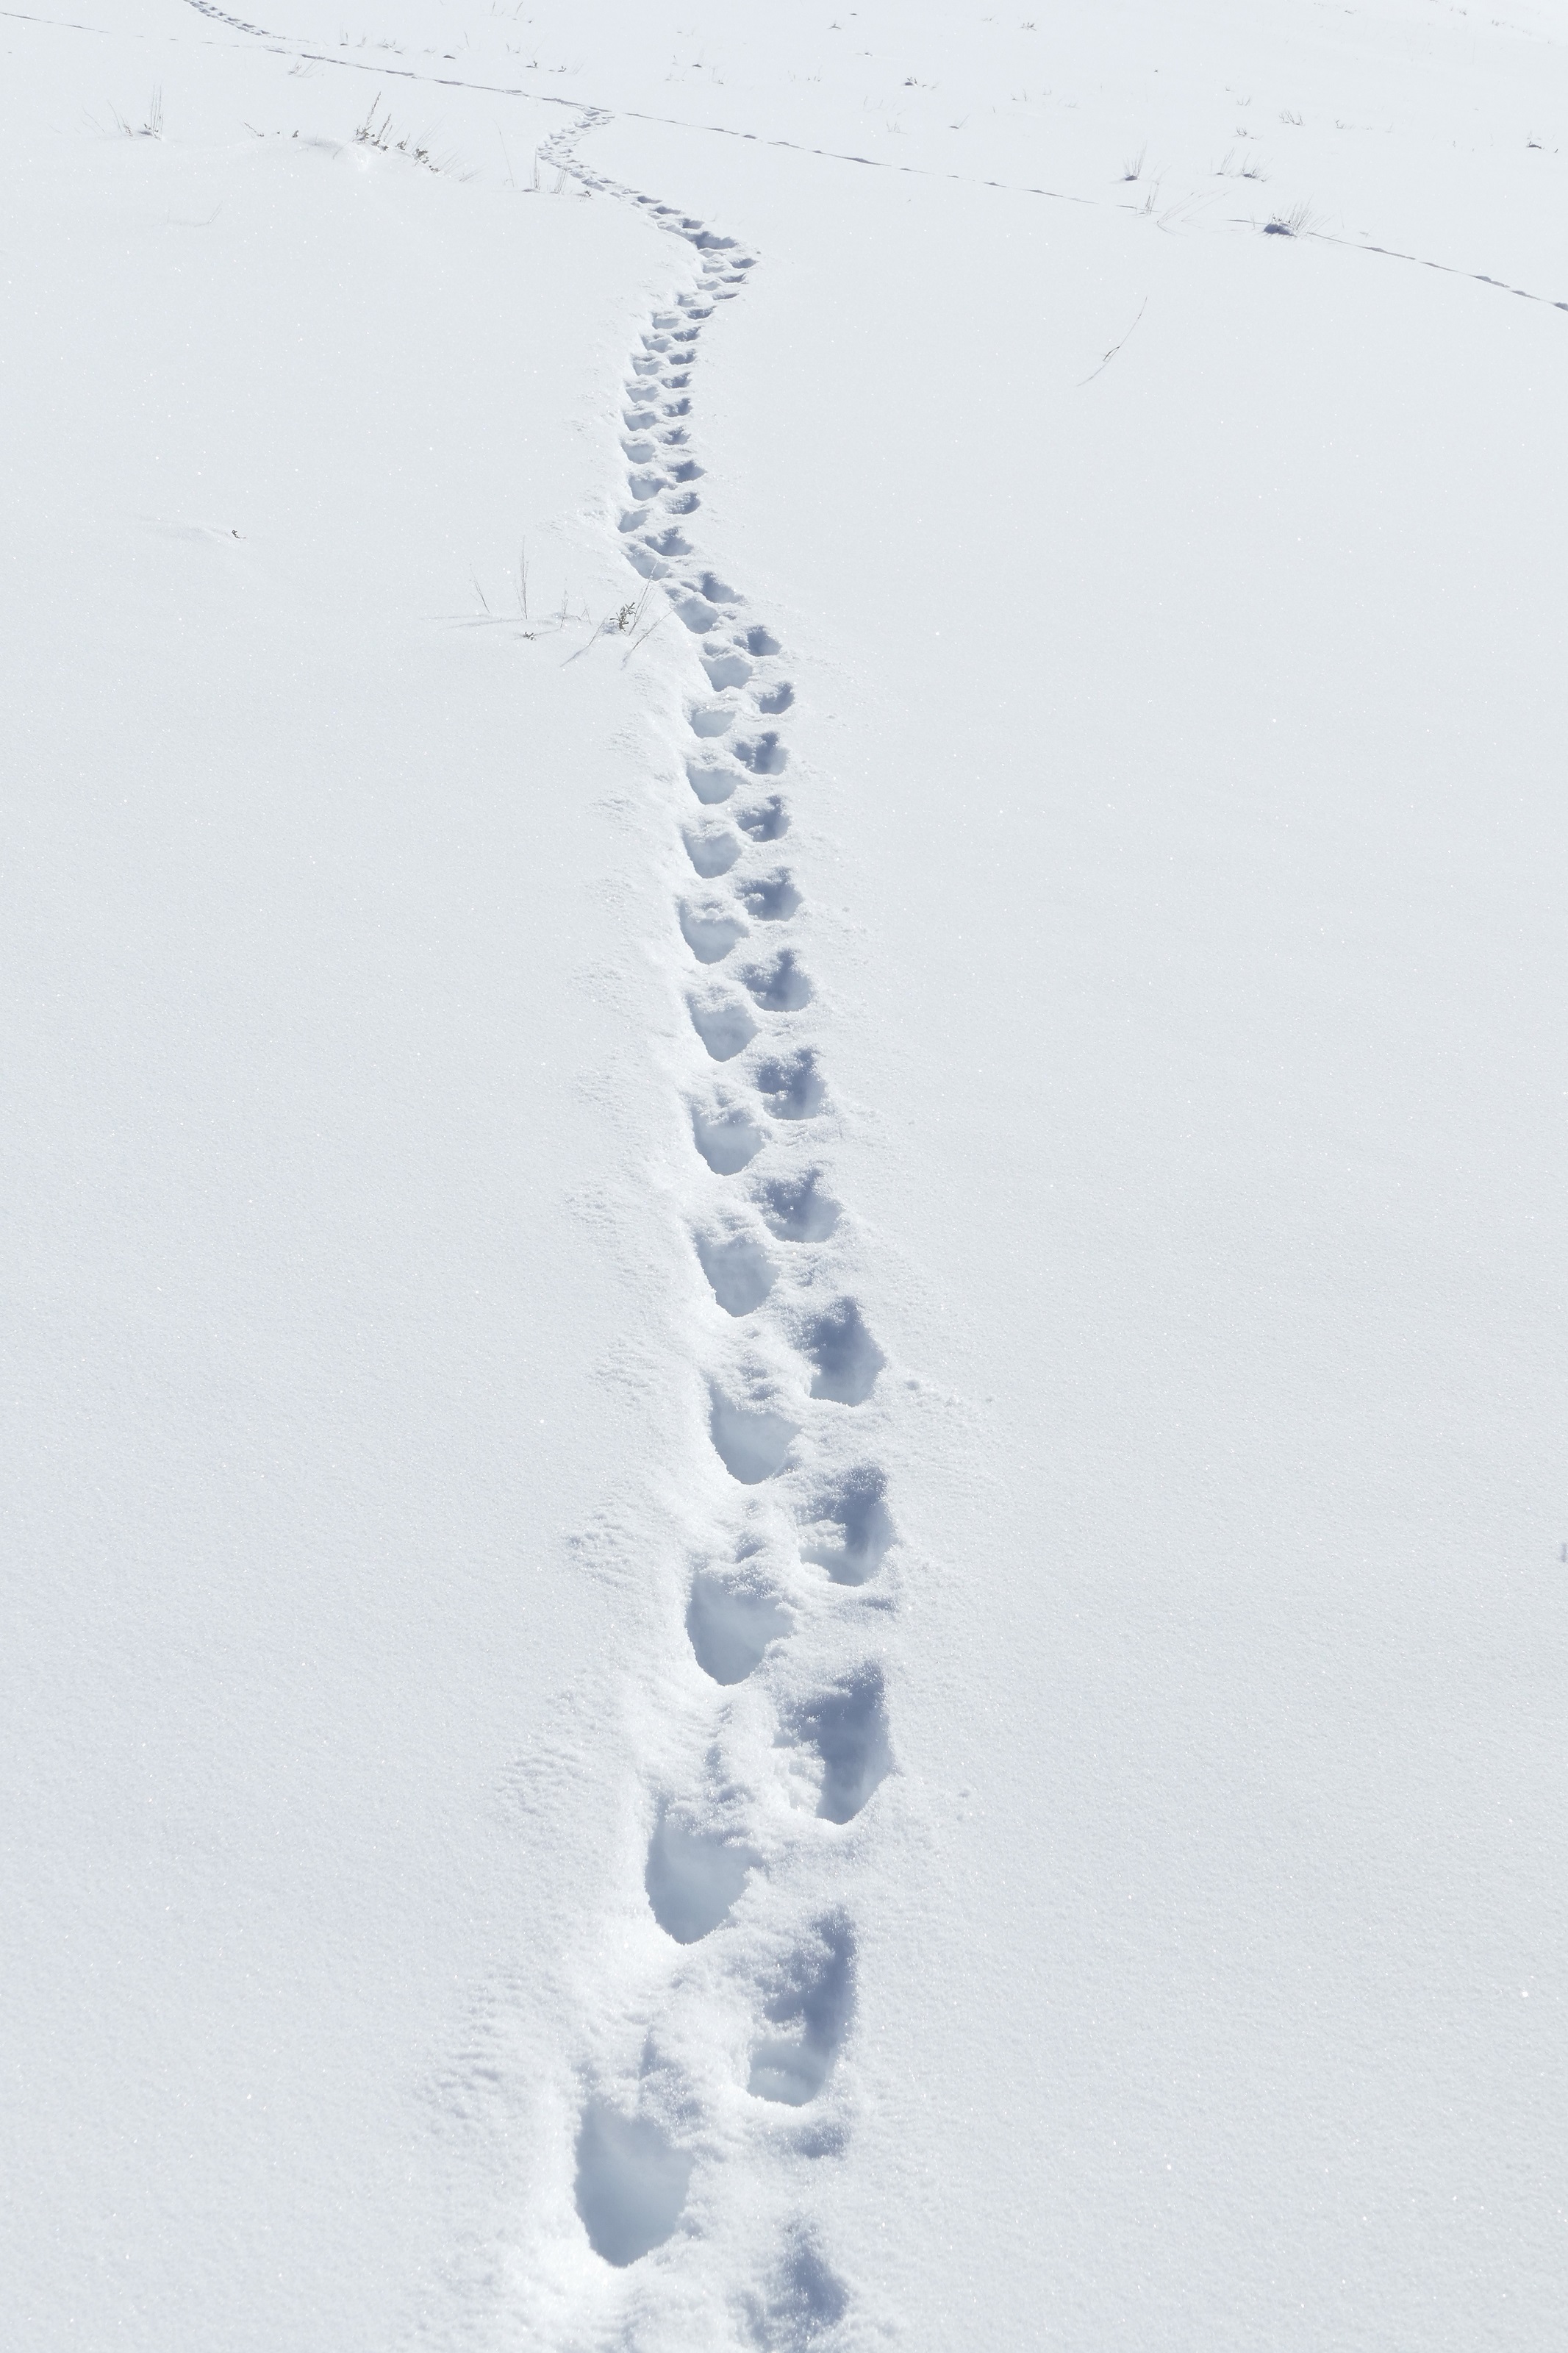
nature, snow, cold, winter, trail, white, footprint, wildlife, ice, line, outdoors, sketch, drawing, blizzard, icicle, freezing, badger tracks